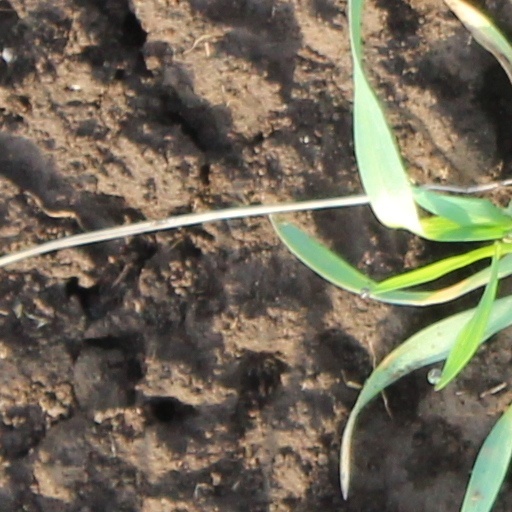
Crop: wheat